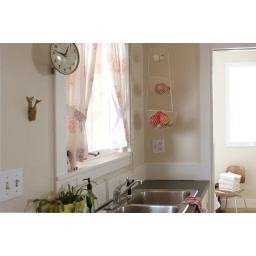
From the kitchen looking into the bathroom. Considering all the dishes are done by-hand, this window really comes in handy.